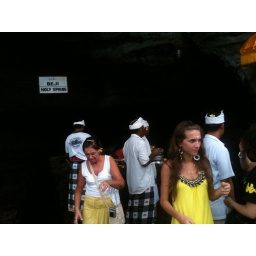
yes, the girl in yellow was cute. so i have to take the picture twice.